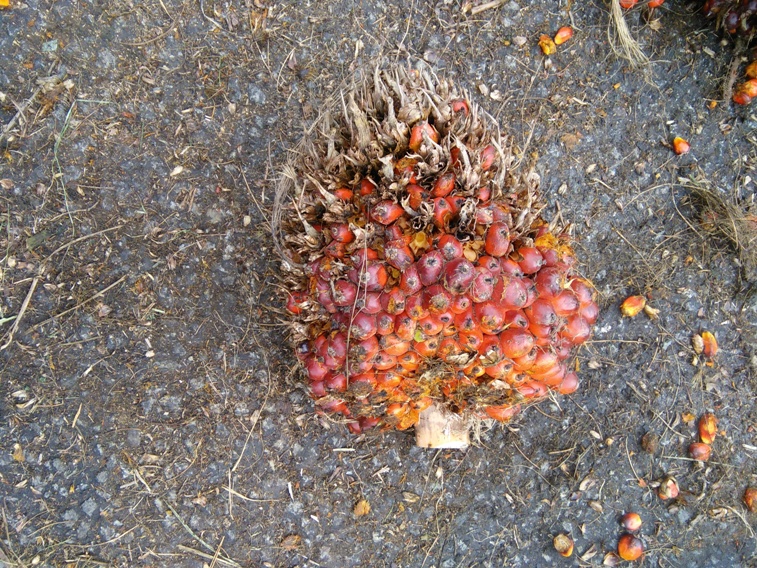
Ripeness: Ripe